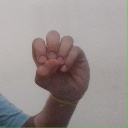
अक्षर: उ